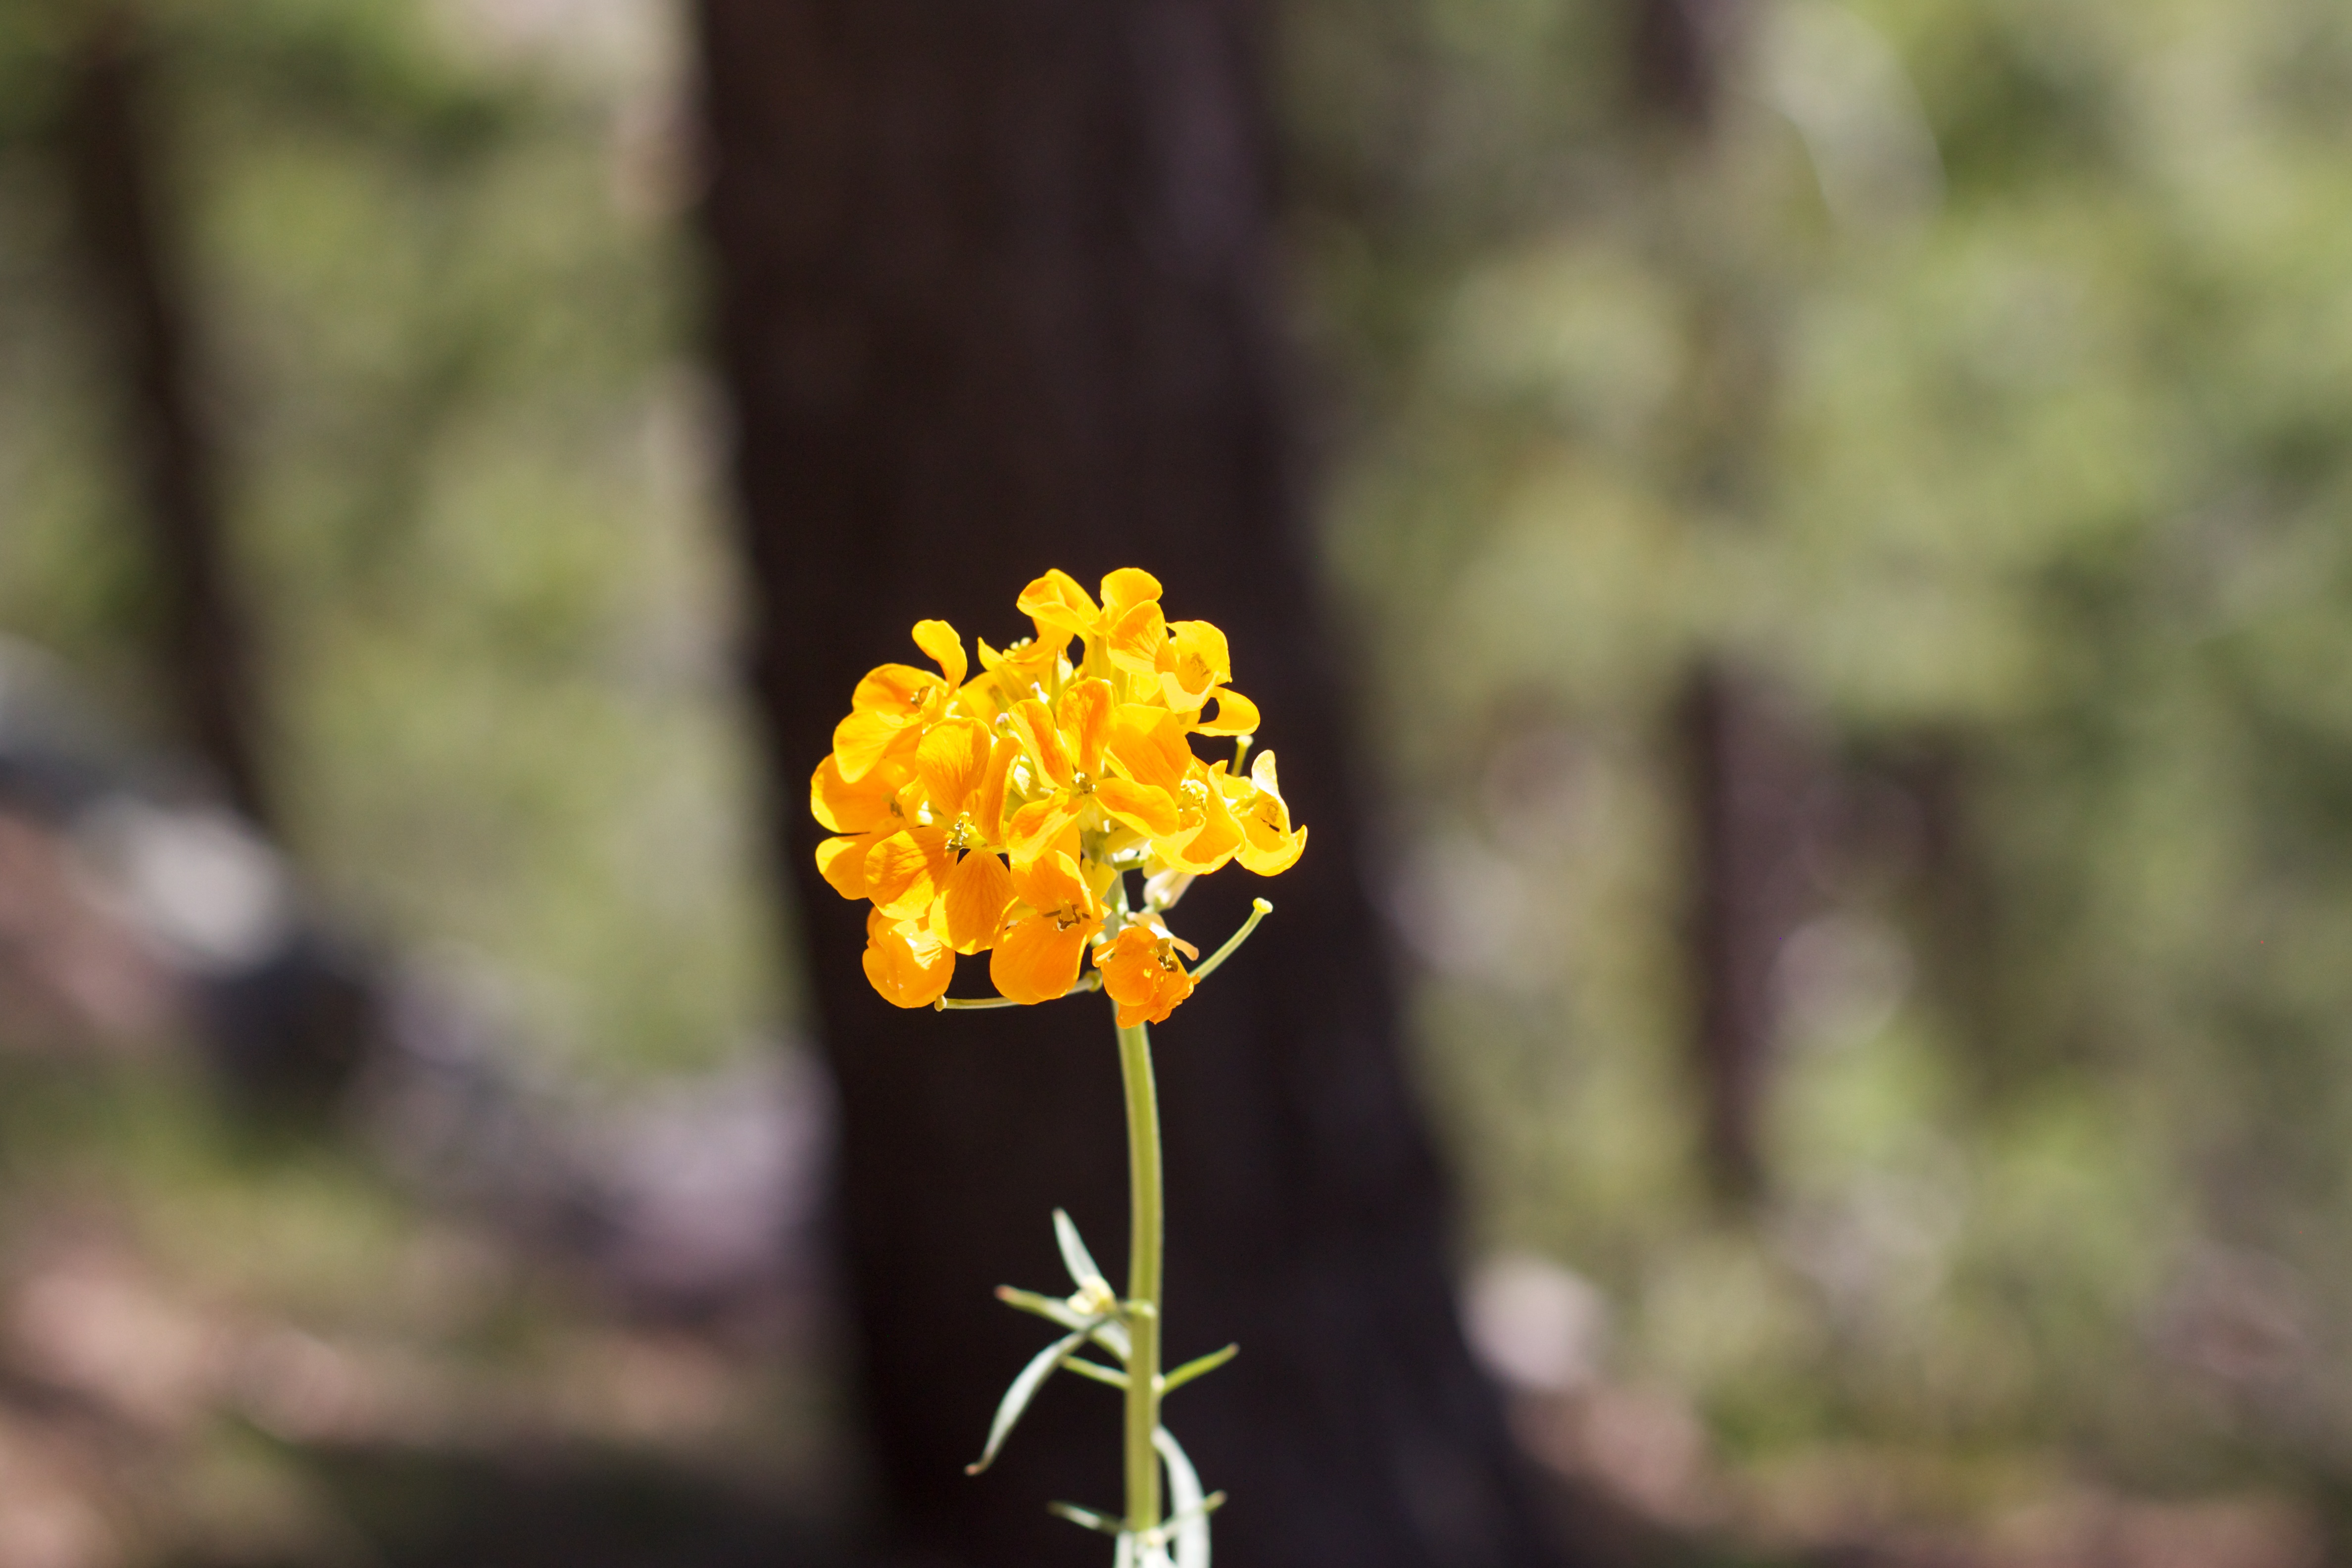
nature, branch, blossom, plant, photography, sunlight, leaf, flower, spring, green, autumn, botany, yellow, flora, fauna, wildflower, close up, mogollonrim, macro photography, flowering plant, plant stem, land plant